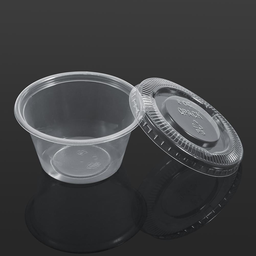
Label: plastic